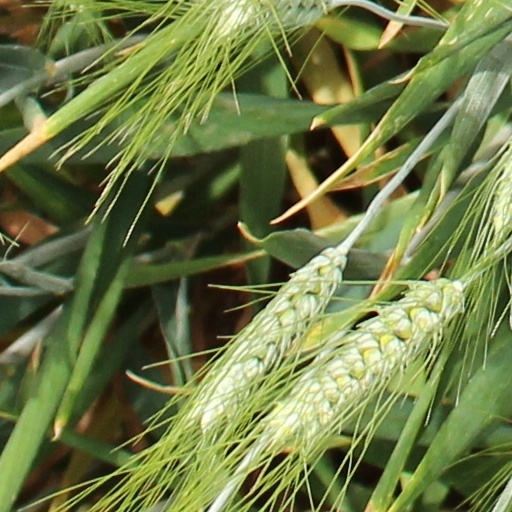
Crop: wheat